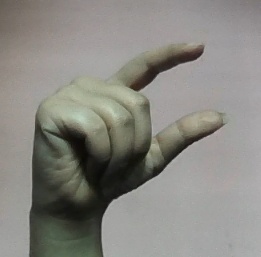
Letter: dal